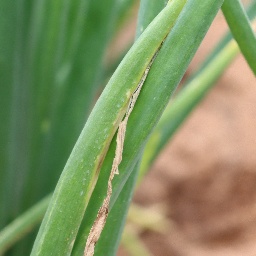
Label: Iris yellow virus